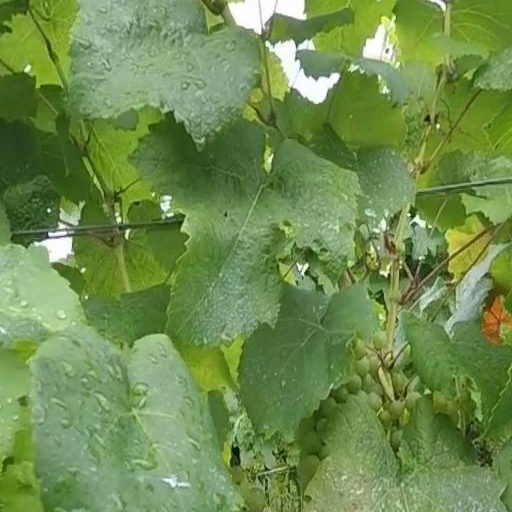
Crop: grape